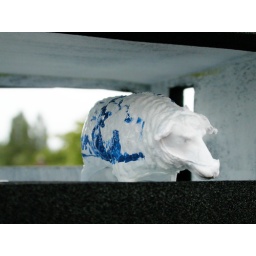
delft blue ceramic sheep 'live' in the floppy tower